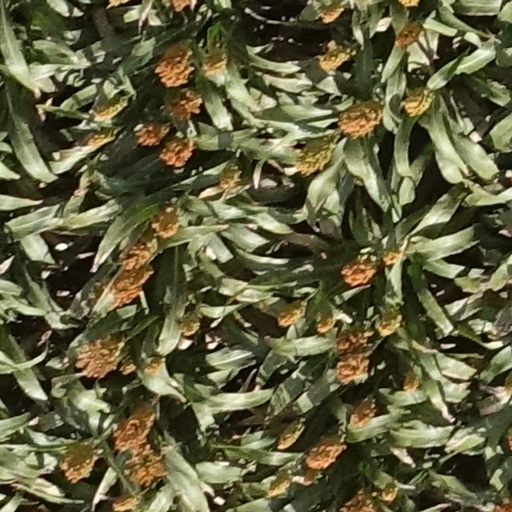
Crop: sorghum